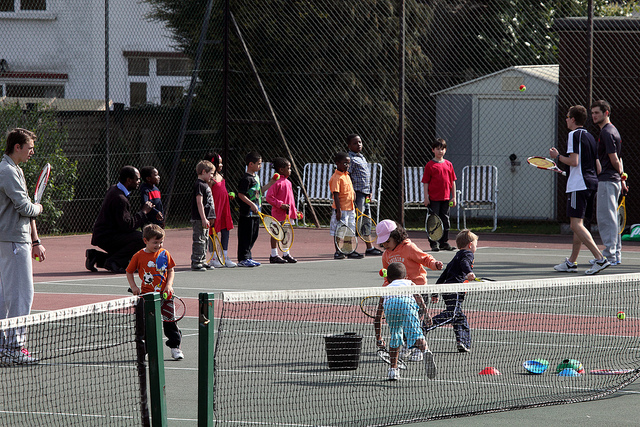
những đứa trẻ đang cầm vợt tennis tập hợp trên sân